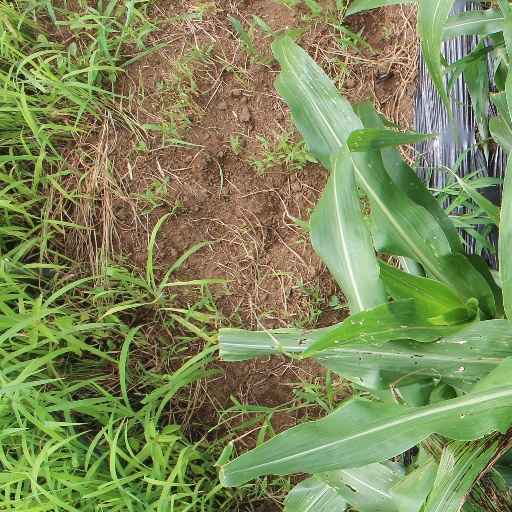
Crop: sorghum